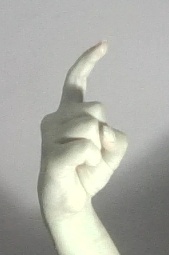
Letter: ra